Pinus massoniana

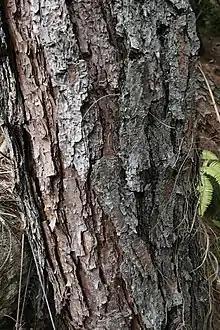
bark close-up

It is an evergreen tree reaching in height, with a broad, rounded crown of long branches. The bark is thick, grayish-brown, and scaly plated at the base of the trunk, and orange-red, thin, and flaking higher on the trunk. The leaves are needle-like, dark green, with two per fascicle, long and wide, the persistent fascicle sheath long. The cones are ovoid, long, chestnut-brown, opening when mature in late winter to broad. The seeds are winged, long with a wing. Pollination occurs in mid-spring, with the cones maturing 18–20 months after. From genomic sequencing it has an exceptionally large 21.91 Gb genome and 80,366 protein-coding genes.